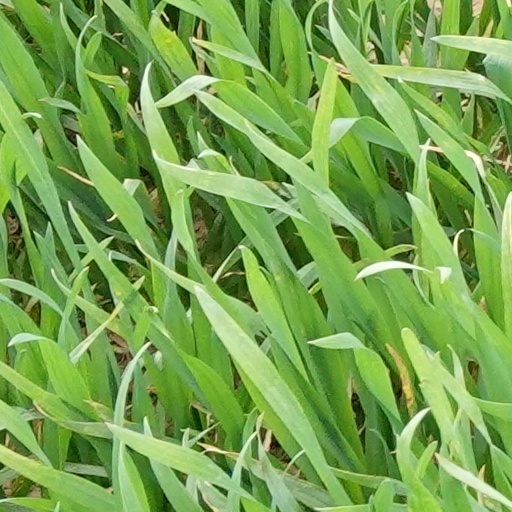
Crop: wheat